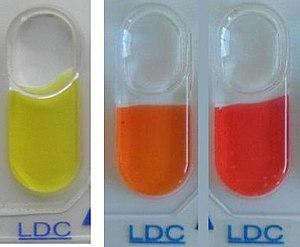
LDC - et +
La lysine décarboxylase est une enzyme de la famille des lyases libérant le groupement carboxyle de l'acide aminé lysine selon la réaction :